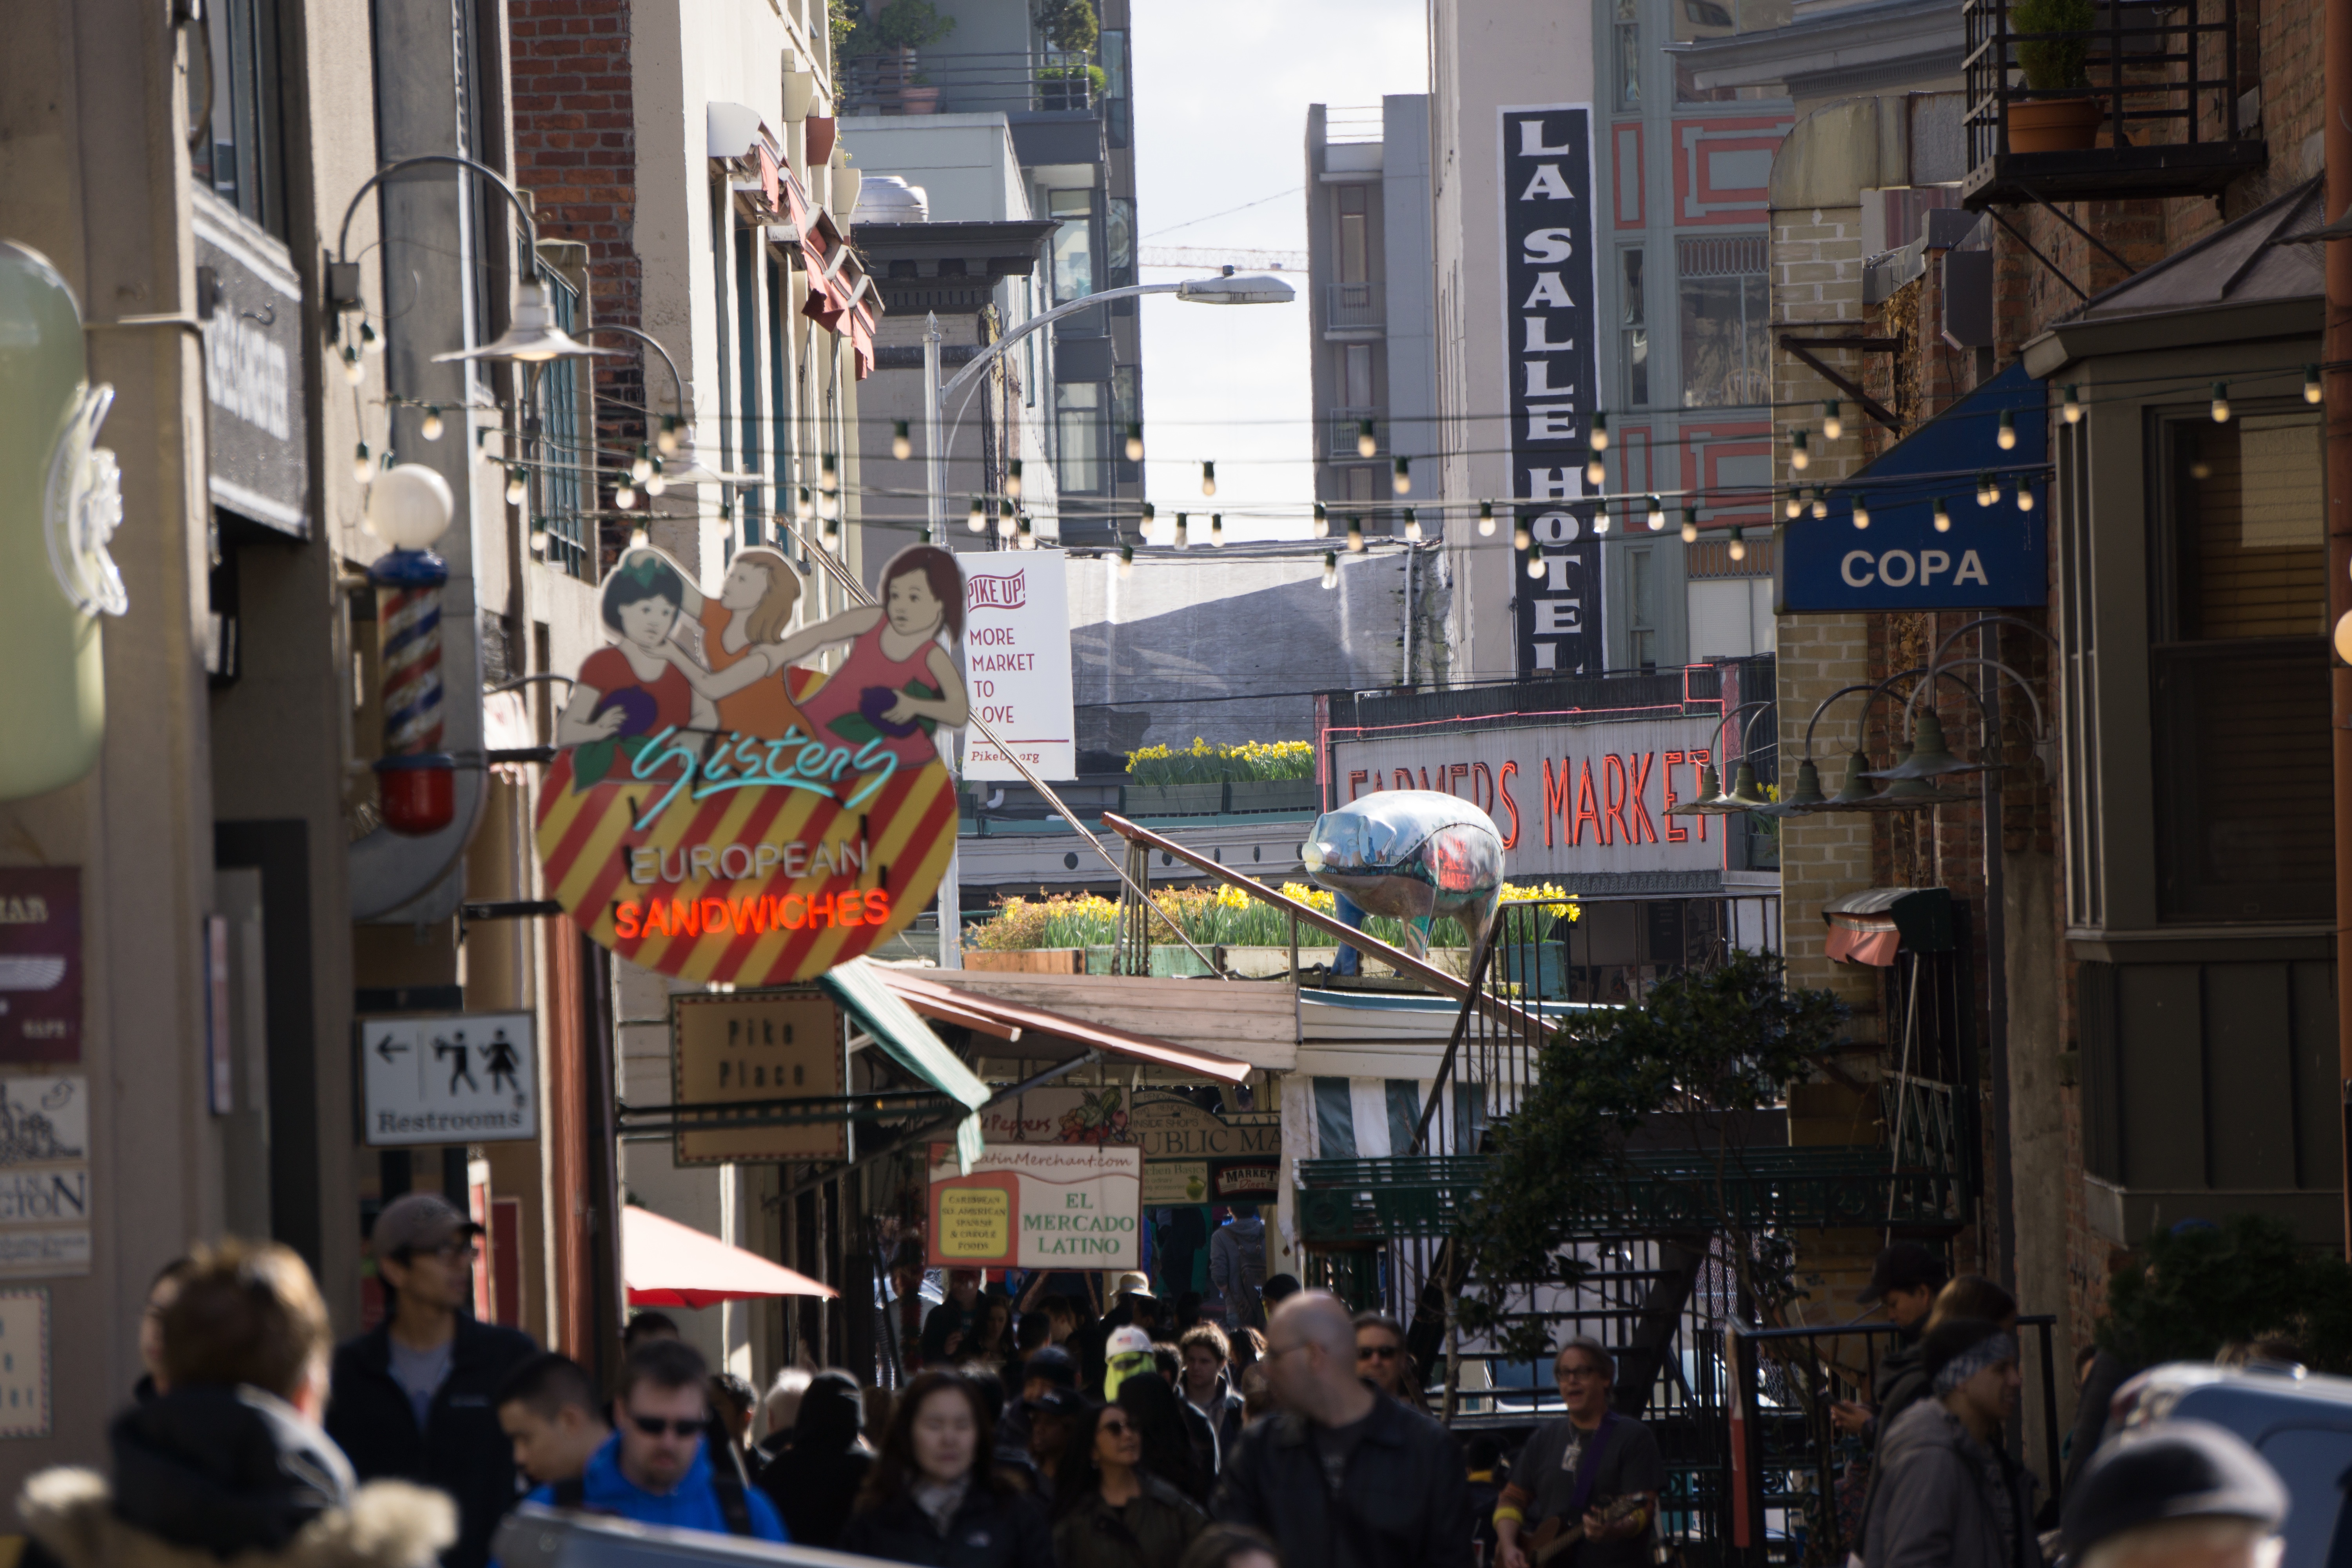
pedestrian, road, street, town, city, crowd, downtown, market, shopping, public space, infrastructure, neighbourhood, human settlement